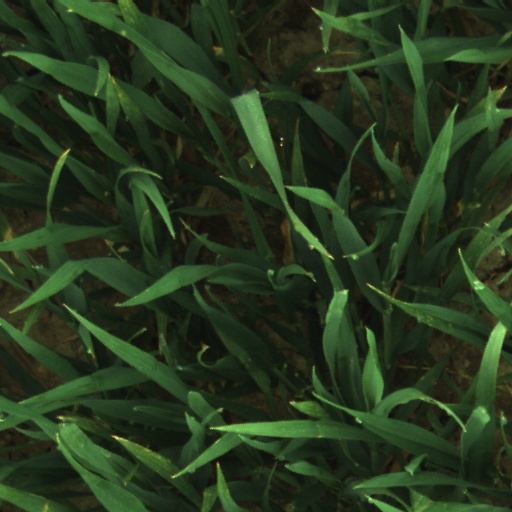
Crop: wheat